Littleton baronets

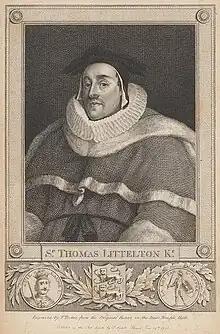
Sir Thomas de Littleton, ancestor of the Littleton families of Frankley, Penkridge and Stoke Milburgh. An 18th-century engraving after a 15th-century painting.

Three baronetcies have been created in the Baronetage of England for members of the Littleton or Lyttelton family. All three lines are descended from Thomas de Littleton, a noted 15th-century jurist. Despite differences in the spelling of the title, the names of all three lines were spelt in many varied ways in the early modern period, without distinction between the different branches of the family. This can be confusing, as the range of forenames in use was very limited.